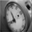
Label: clock